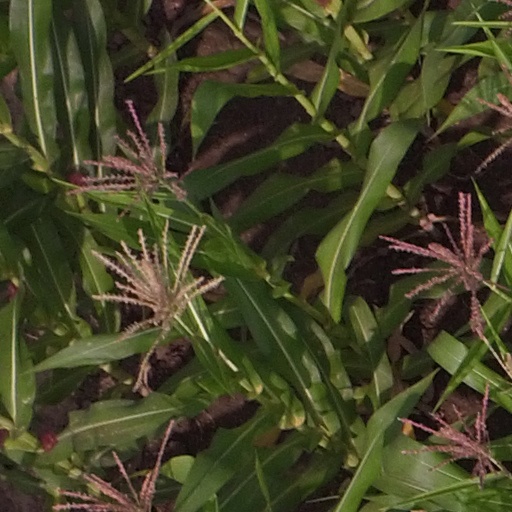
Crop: maize; corn